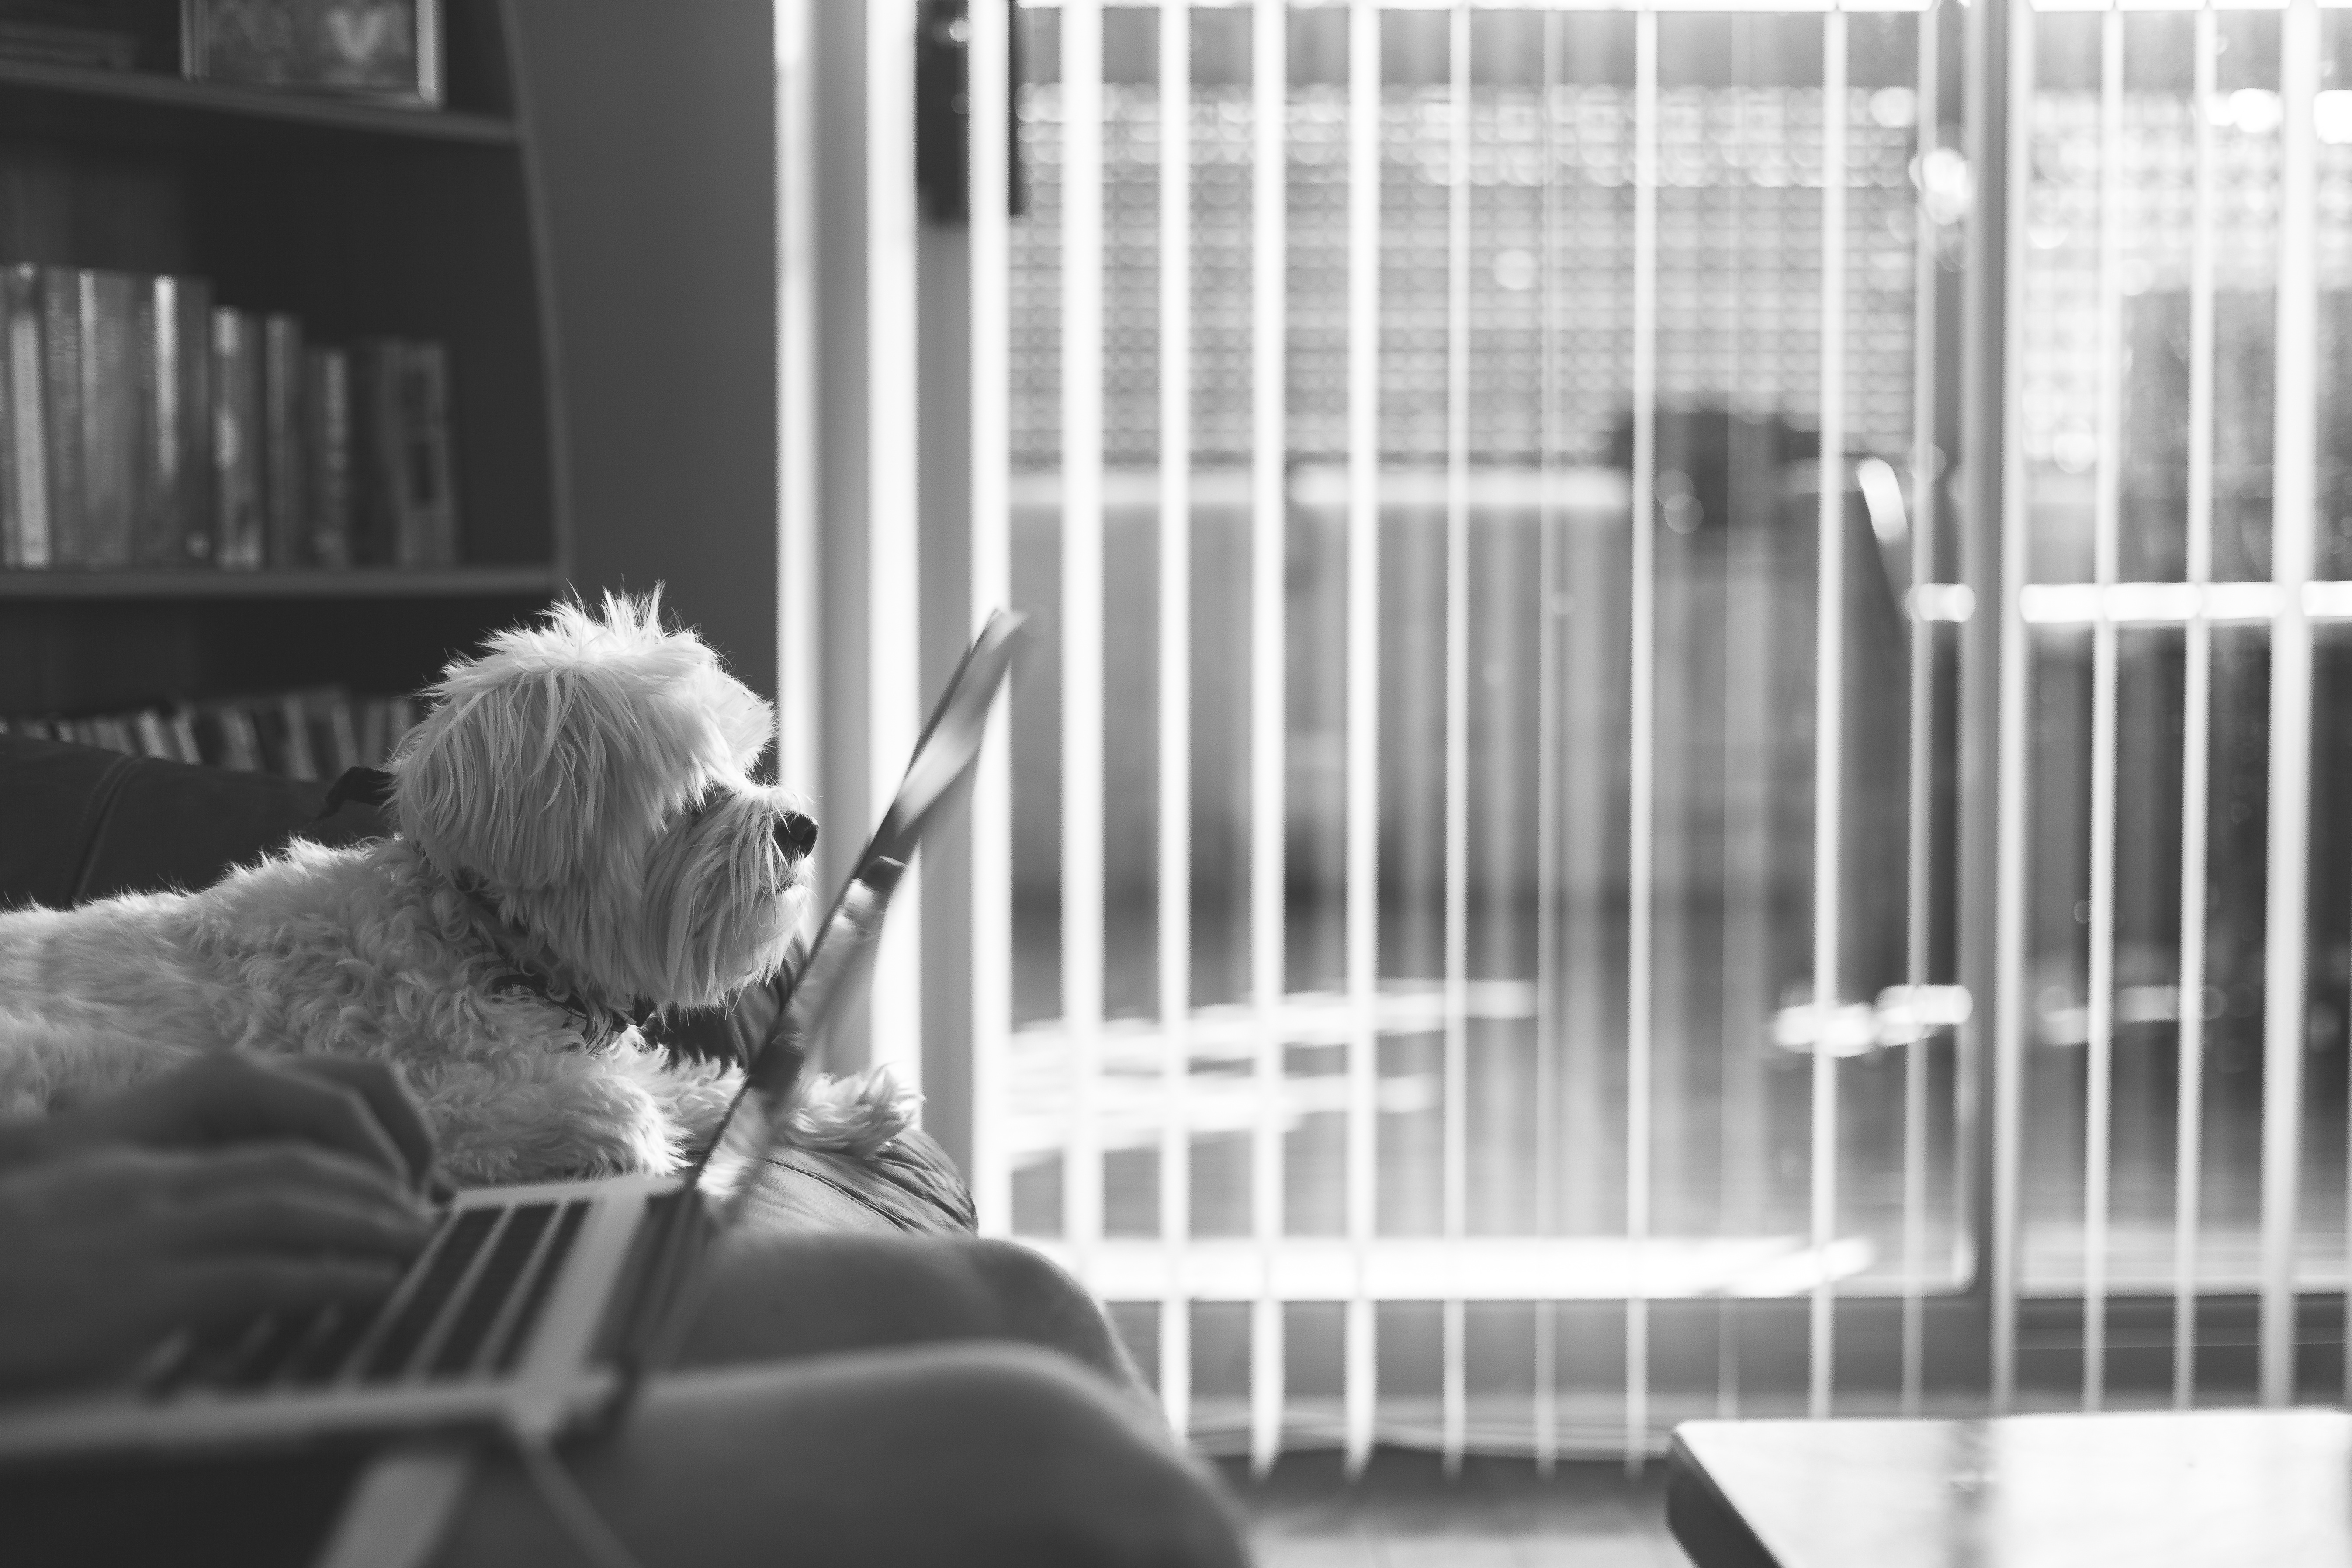
laptop, black and white, interior, dog, companionship, living room, monochrome, animal shelter, monochrome photography, human positions